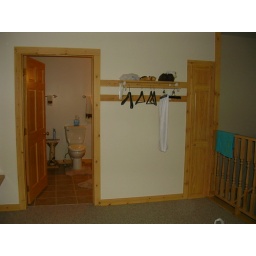
A view of the the bathroom in my parents' room at the bed and breakfast.